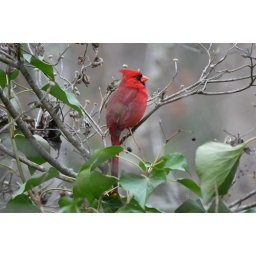
Wild brilliant red male Northern Cardinal. Photographed in Cleveland, Ga. by Mary Lewis